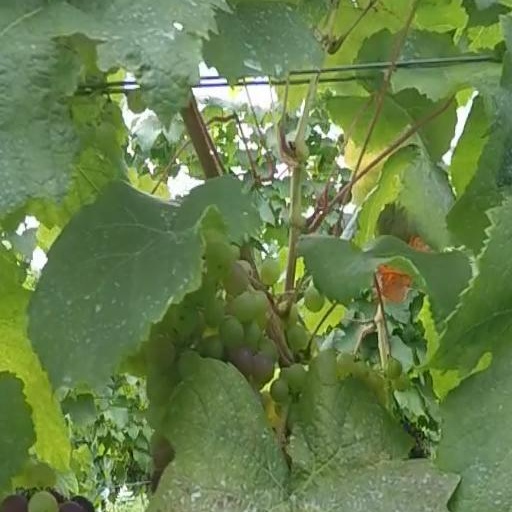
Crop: grape